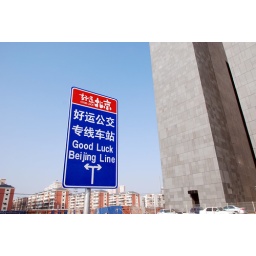
A sign for the &amp;quot;Good Luck Beijing 2008&amp;quot; test event program bus in front of the International Broadcast Centre.